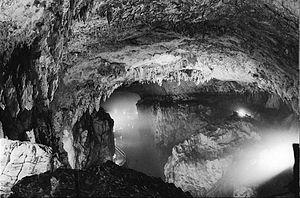
Cet article recense les zones humides du Japon concernées par la convention de Ramsar.